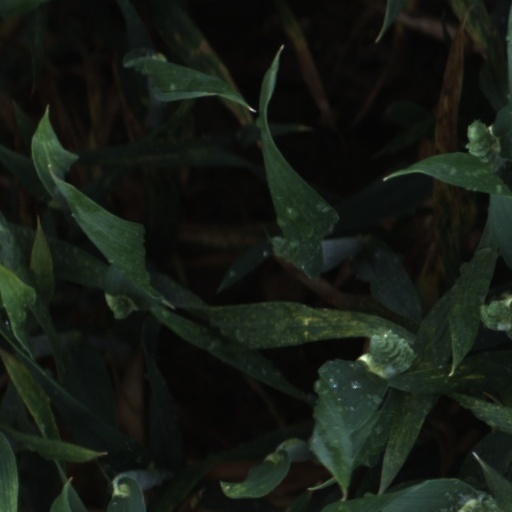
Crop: wheat